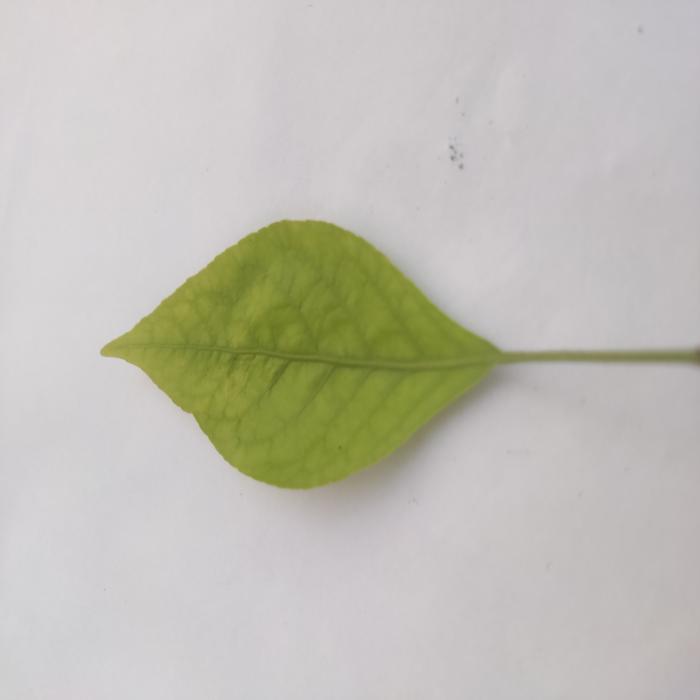
Crop: Aegle Marmelos
Leaf condition: Cercospora_Leaf